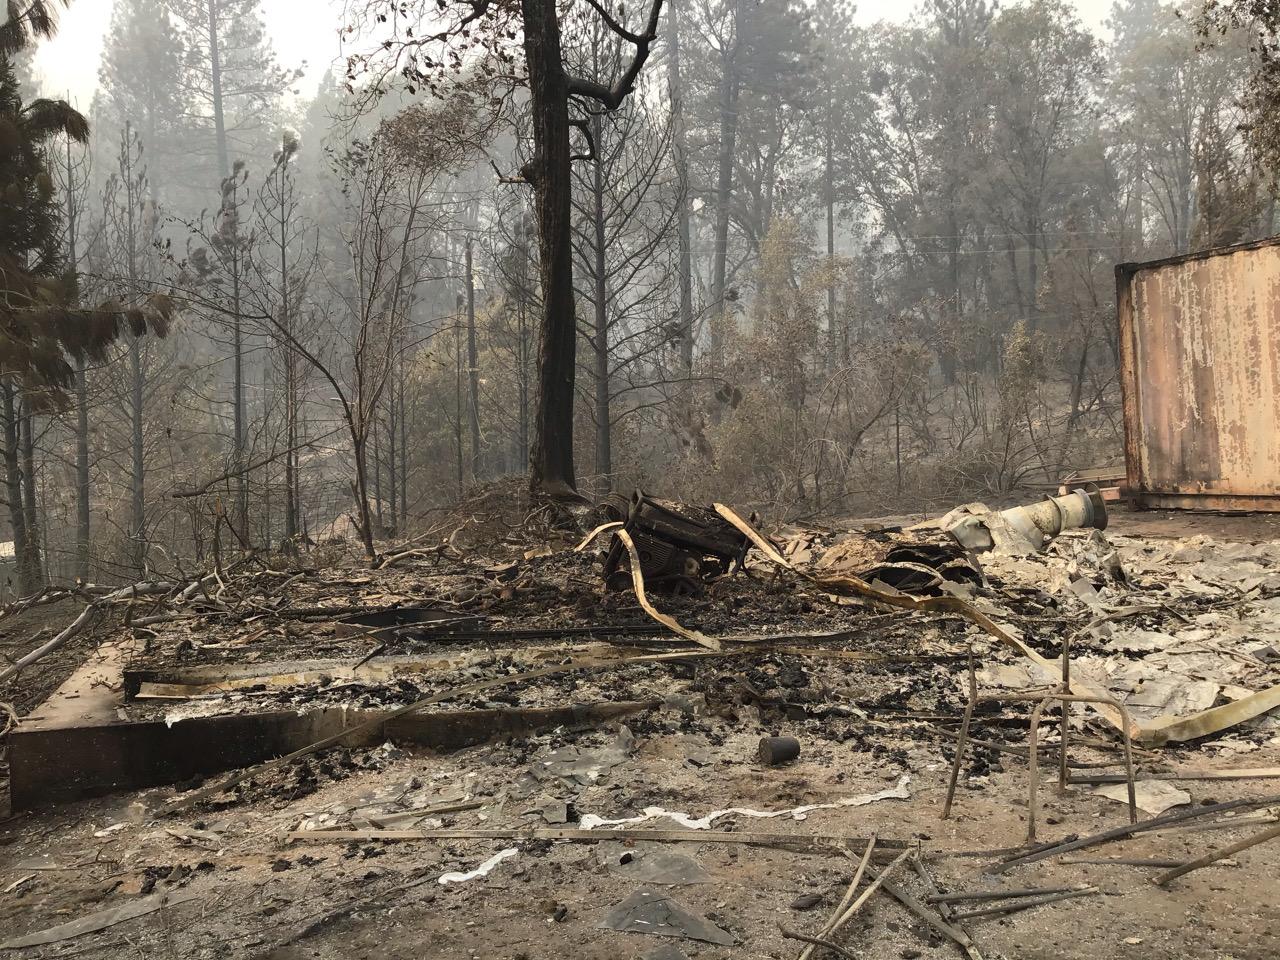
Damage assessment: destroyed